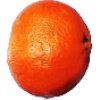
Label: Clementine 1